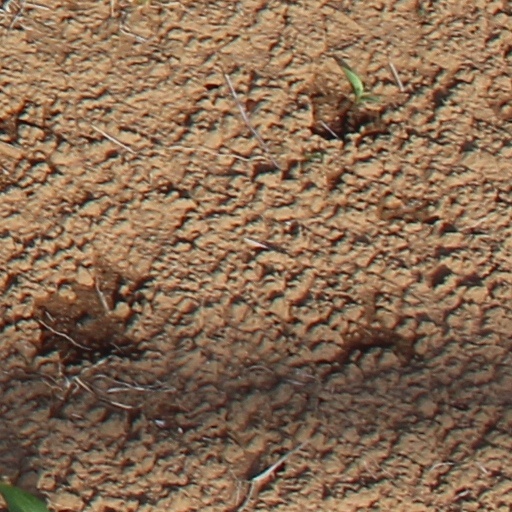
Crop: wheat